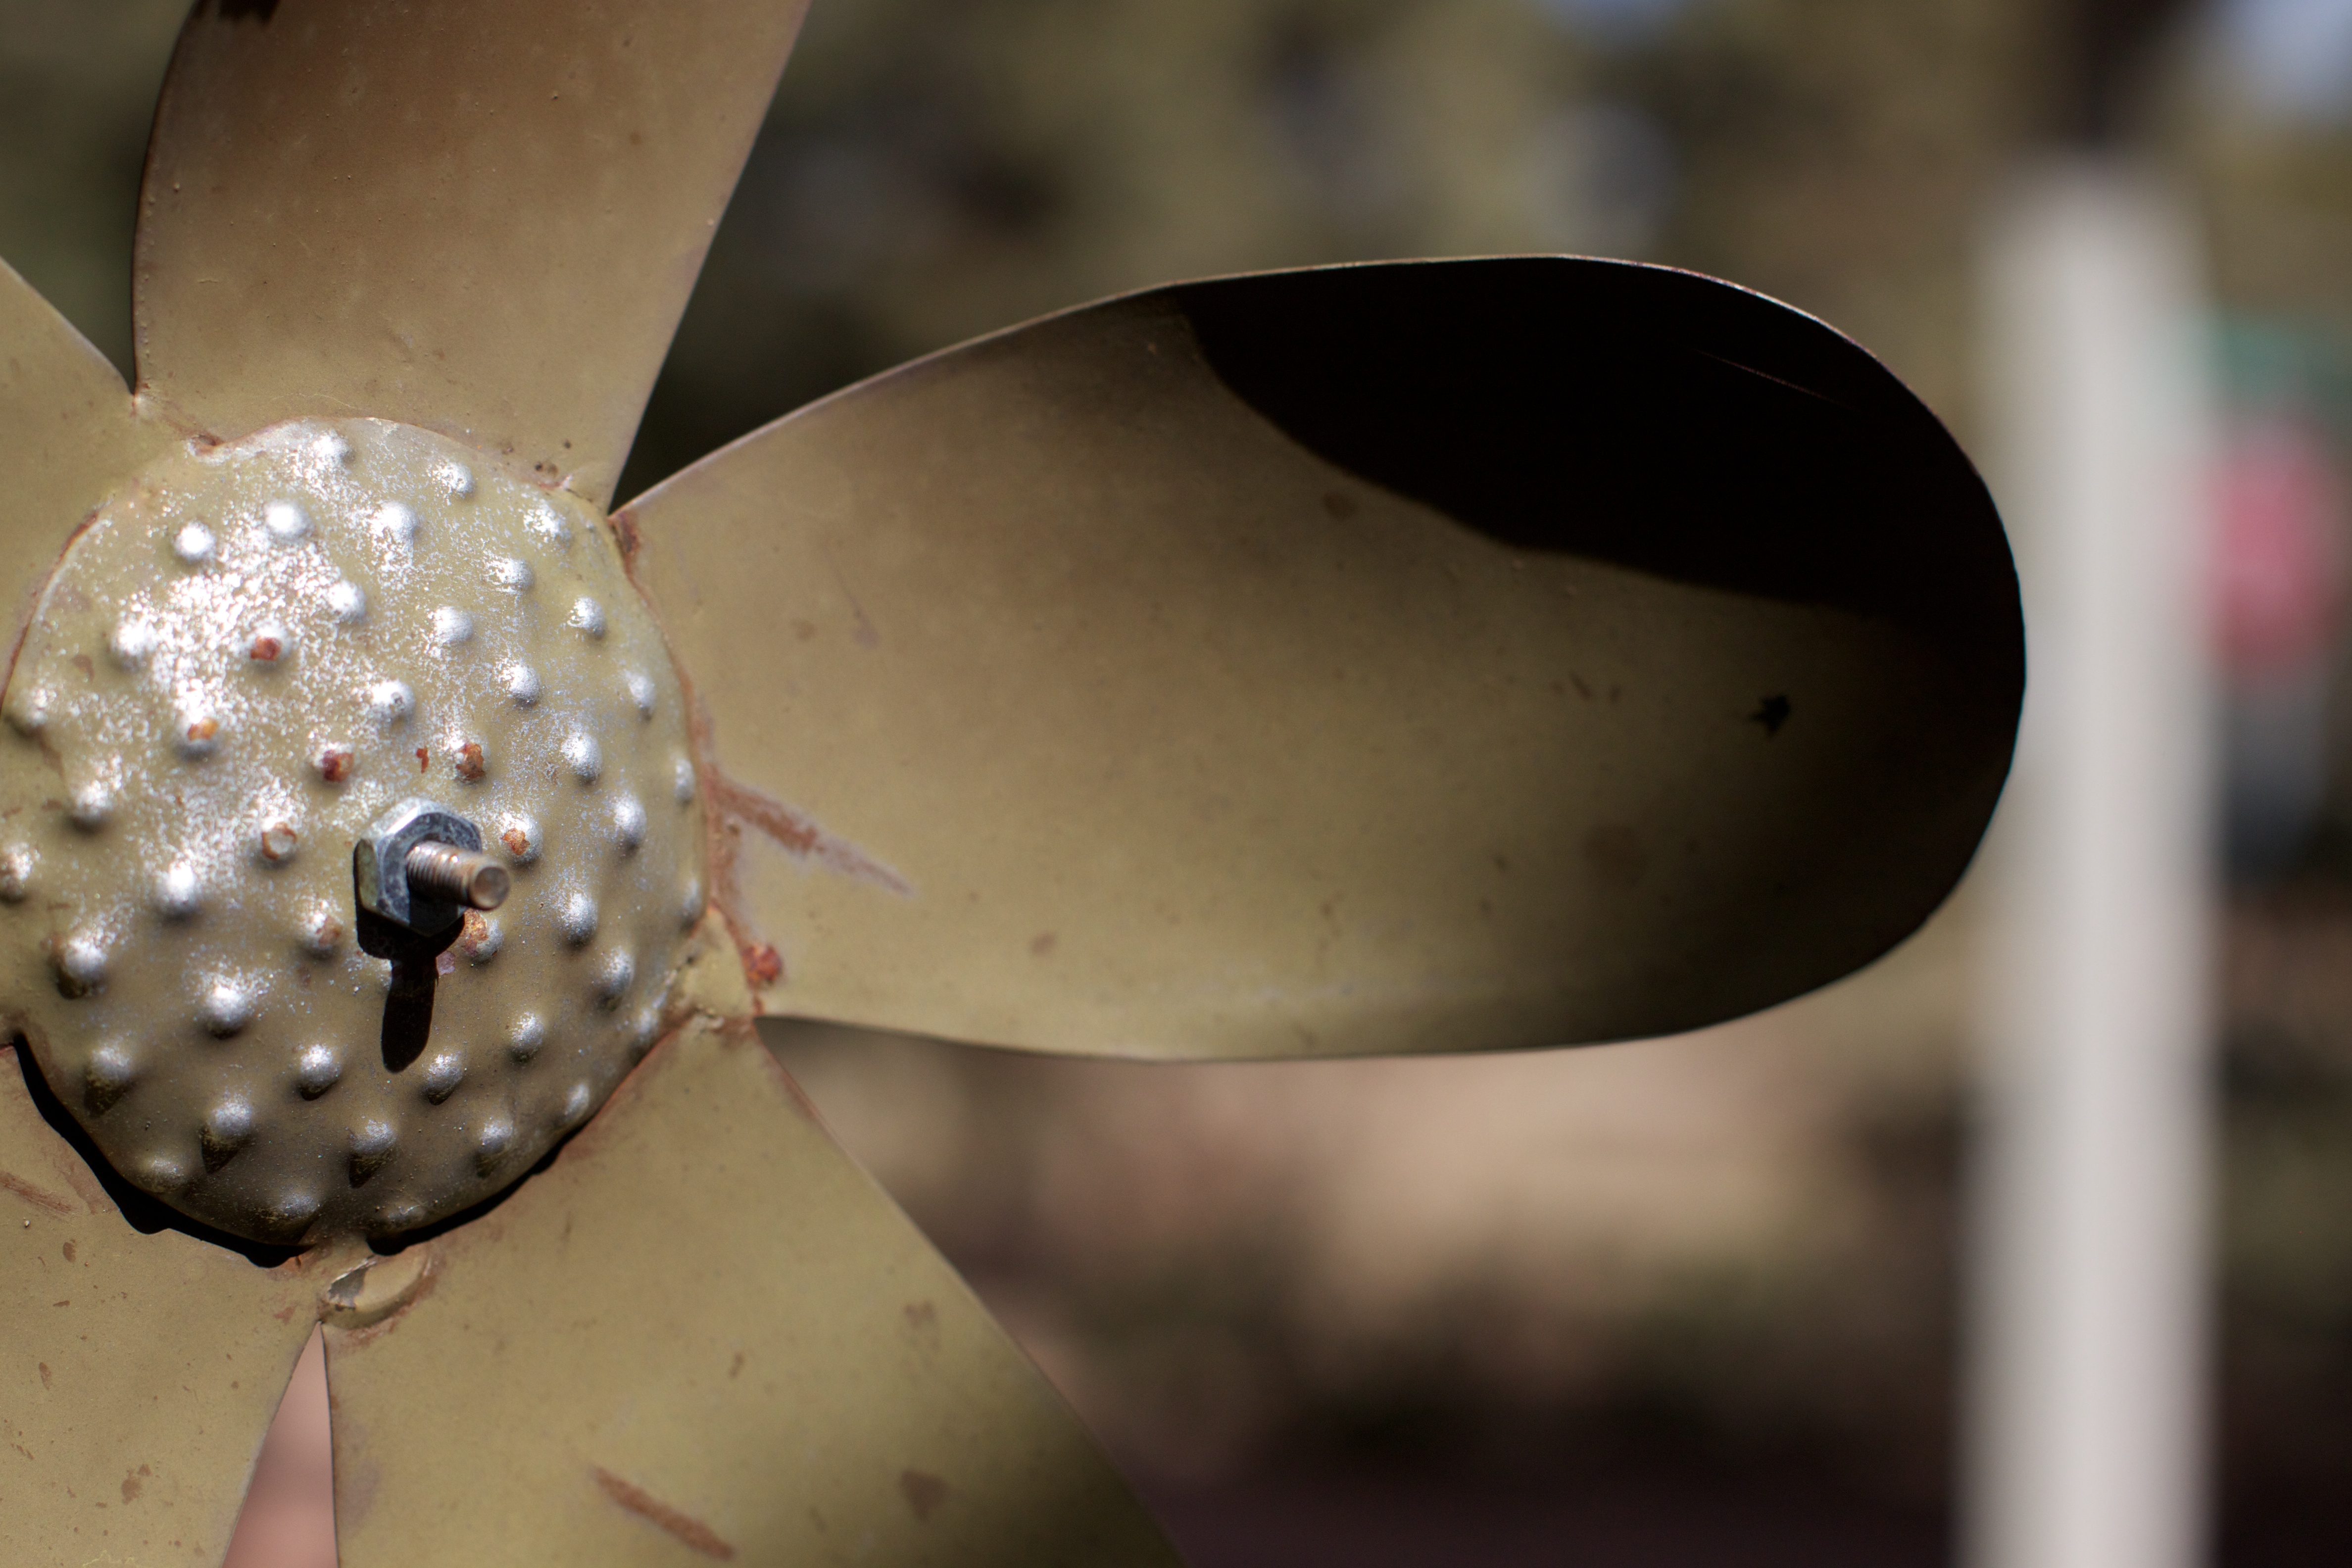
white, photography, flower, close up, macro photography